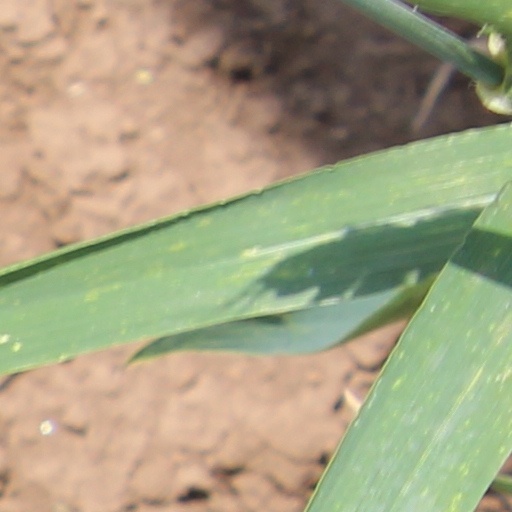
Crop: wheat